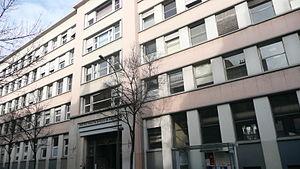
L'Institut polytechnique de Grenoble ou Grenoble INP, anciennement Institut national polytechnique de Grenoble, est un établissement d’enseignement supérieur et de recherche fondé à Grenoble en 1900. C'est l'une des 205 écoles d'ingénieurs françaises accréditées au 1ᵉʳ septembre 2020 à délivrer un diplôme d'ingénieur. Établissement public à caractère scientifique, culturel et professionnel, auquel s’applique le statut de grand établissement, c'est l'un des cinq grands établissements d'enseignement supérieur localisés au cœur de la métropole grenobloise.